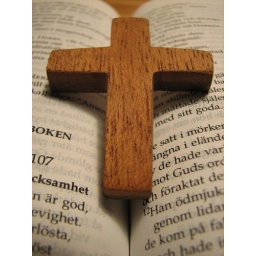
&amp;quot;Not just a cross - I see the sign of life, the life that never ends in a grave...&amp;quot;